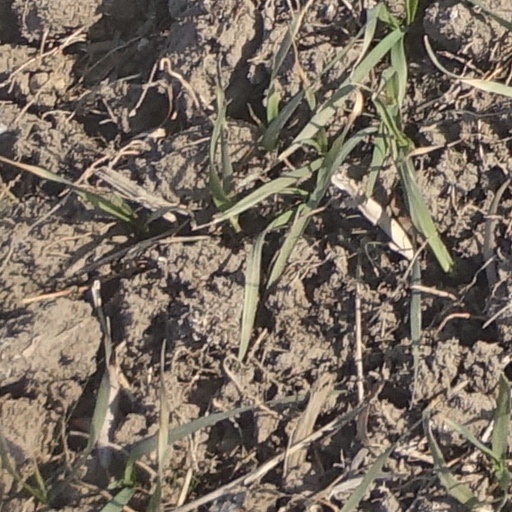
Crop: wheat